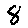
Label: 8